Michal Suchánek (Czech actor)

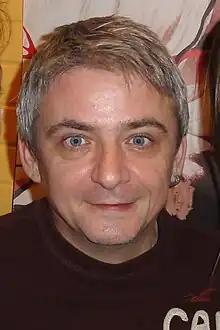
Michal Suchánek

Michal Suchánek (born 25 July 1965) is a Czech actor, moderator and comedian. He is the writer and actor in the popular Czech and Slovak TV show "Tele Tele" along with his friend Richard Genzer.